All You Can Eat Buddha

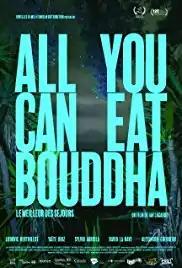
Film poster

All You Can Eat Buddha is a 2017 French-language Canadian fantasy black comedy film directed by Ian Lagarde, who also wrote the screenplay. It was screened in the Discovery section at the 2017 Toronto International Film Festival. The film centres on Mike, a mysterious guest at a vacation resort in Cuba who appears to have the ability to perform miracles.